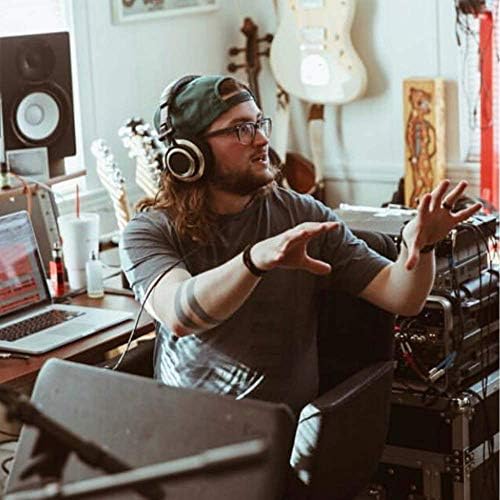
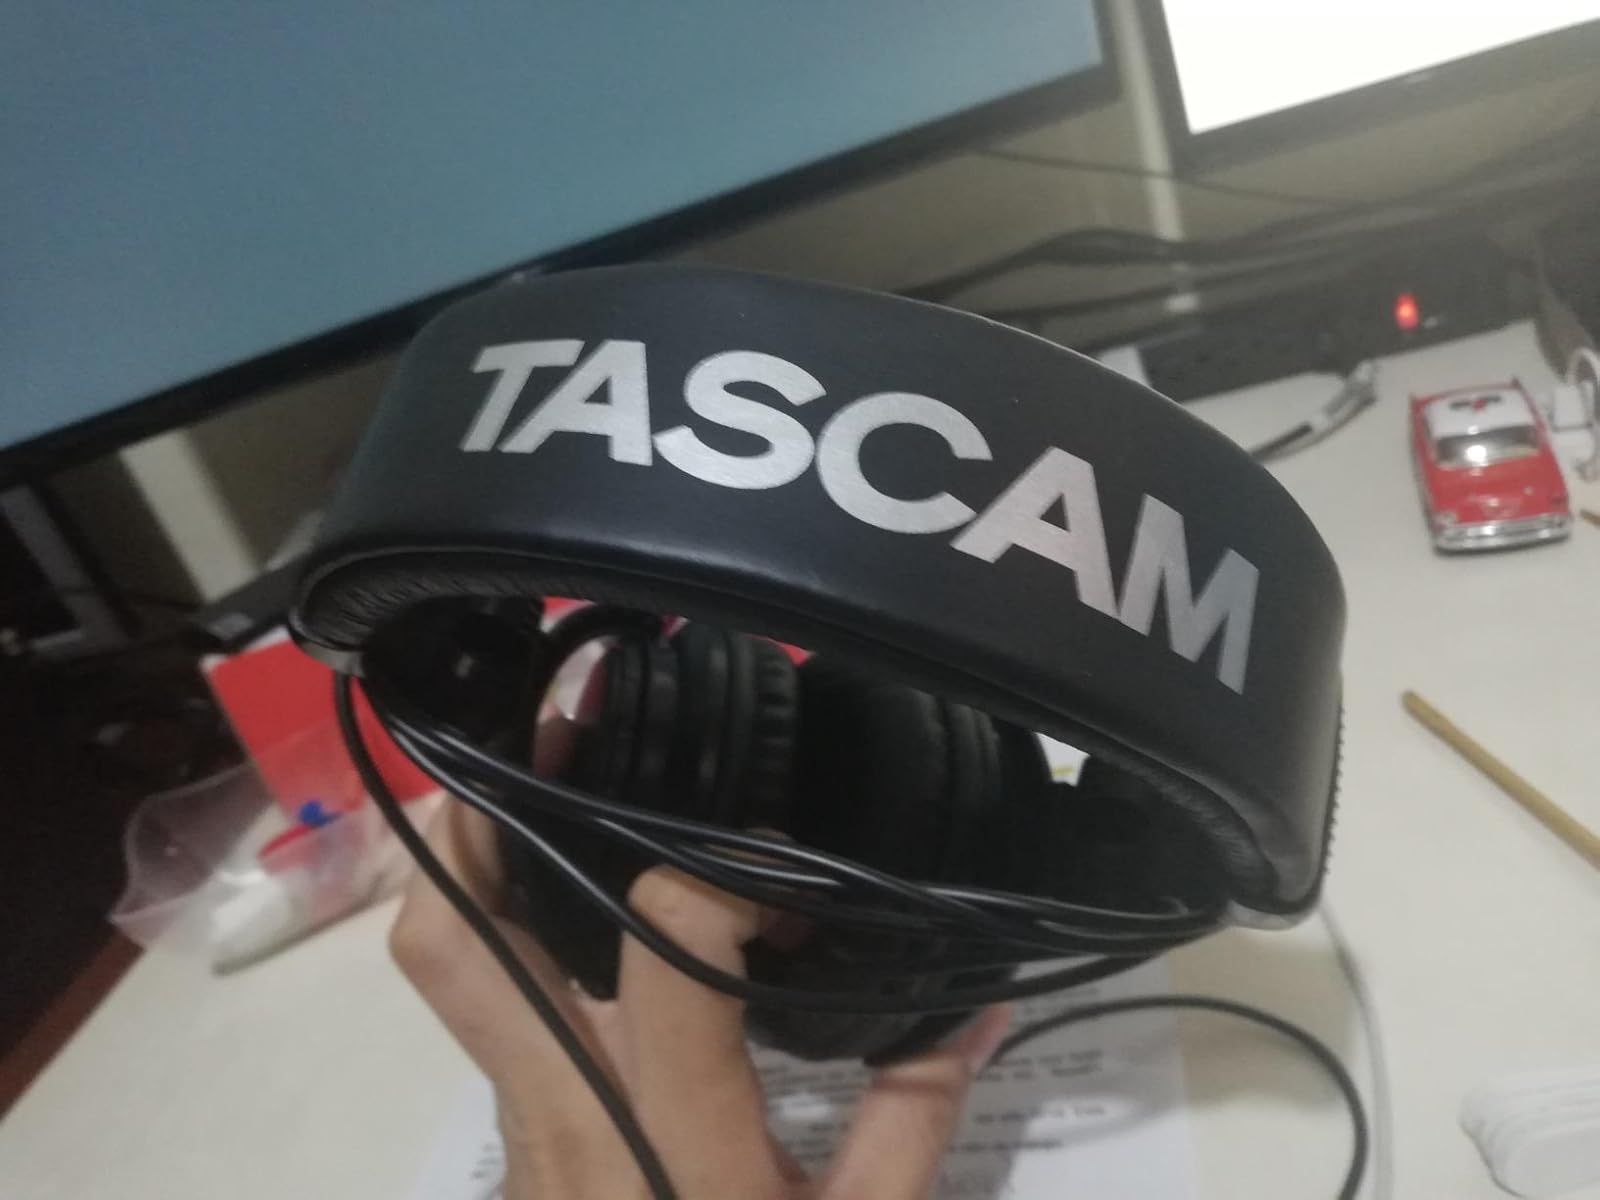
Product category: headphones
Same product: no